James B. Dudley

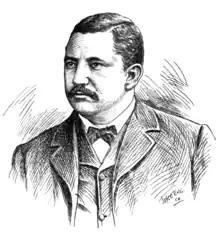

James Benson Dudley (November 2, 1859 – April 4, 1925) was President of North Carolina Agricultural and Technical State University from 1896 until his death in 1925. James B. Dudley High School in the city of Greensboro, North Carolina, where the Agricultural and Technical University is located, was named after Dudley in recognition of his work for his community.